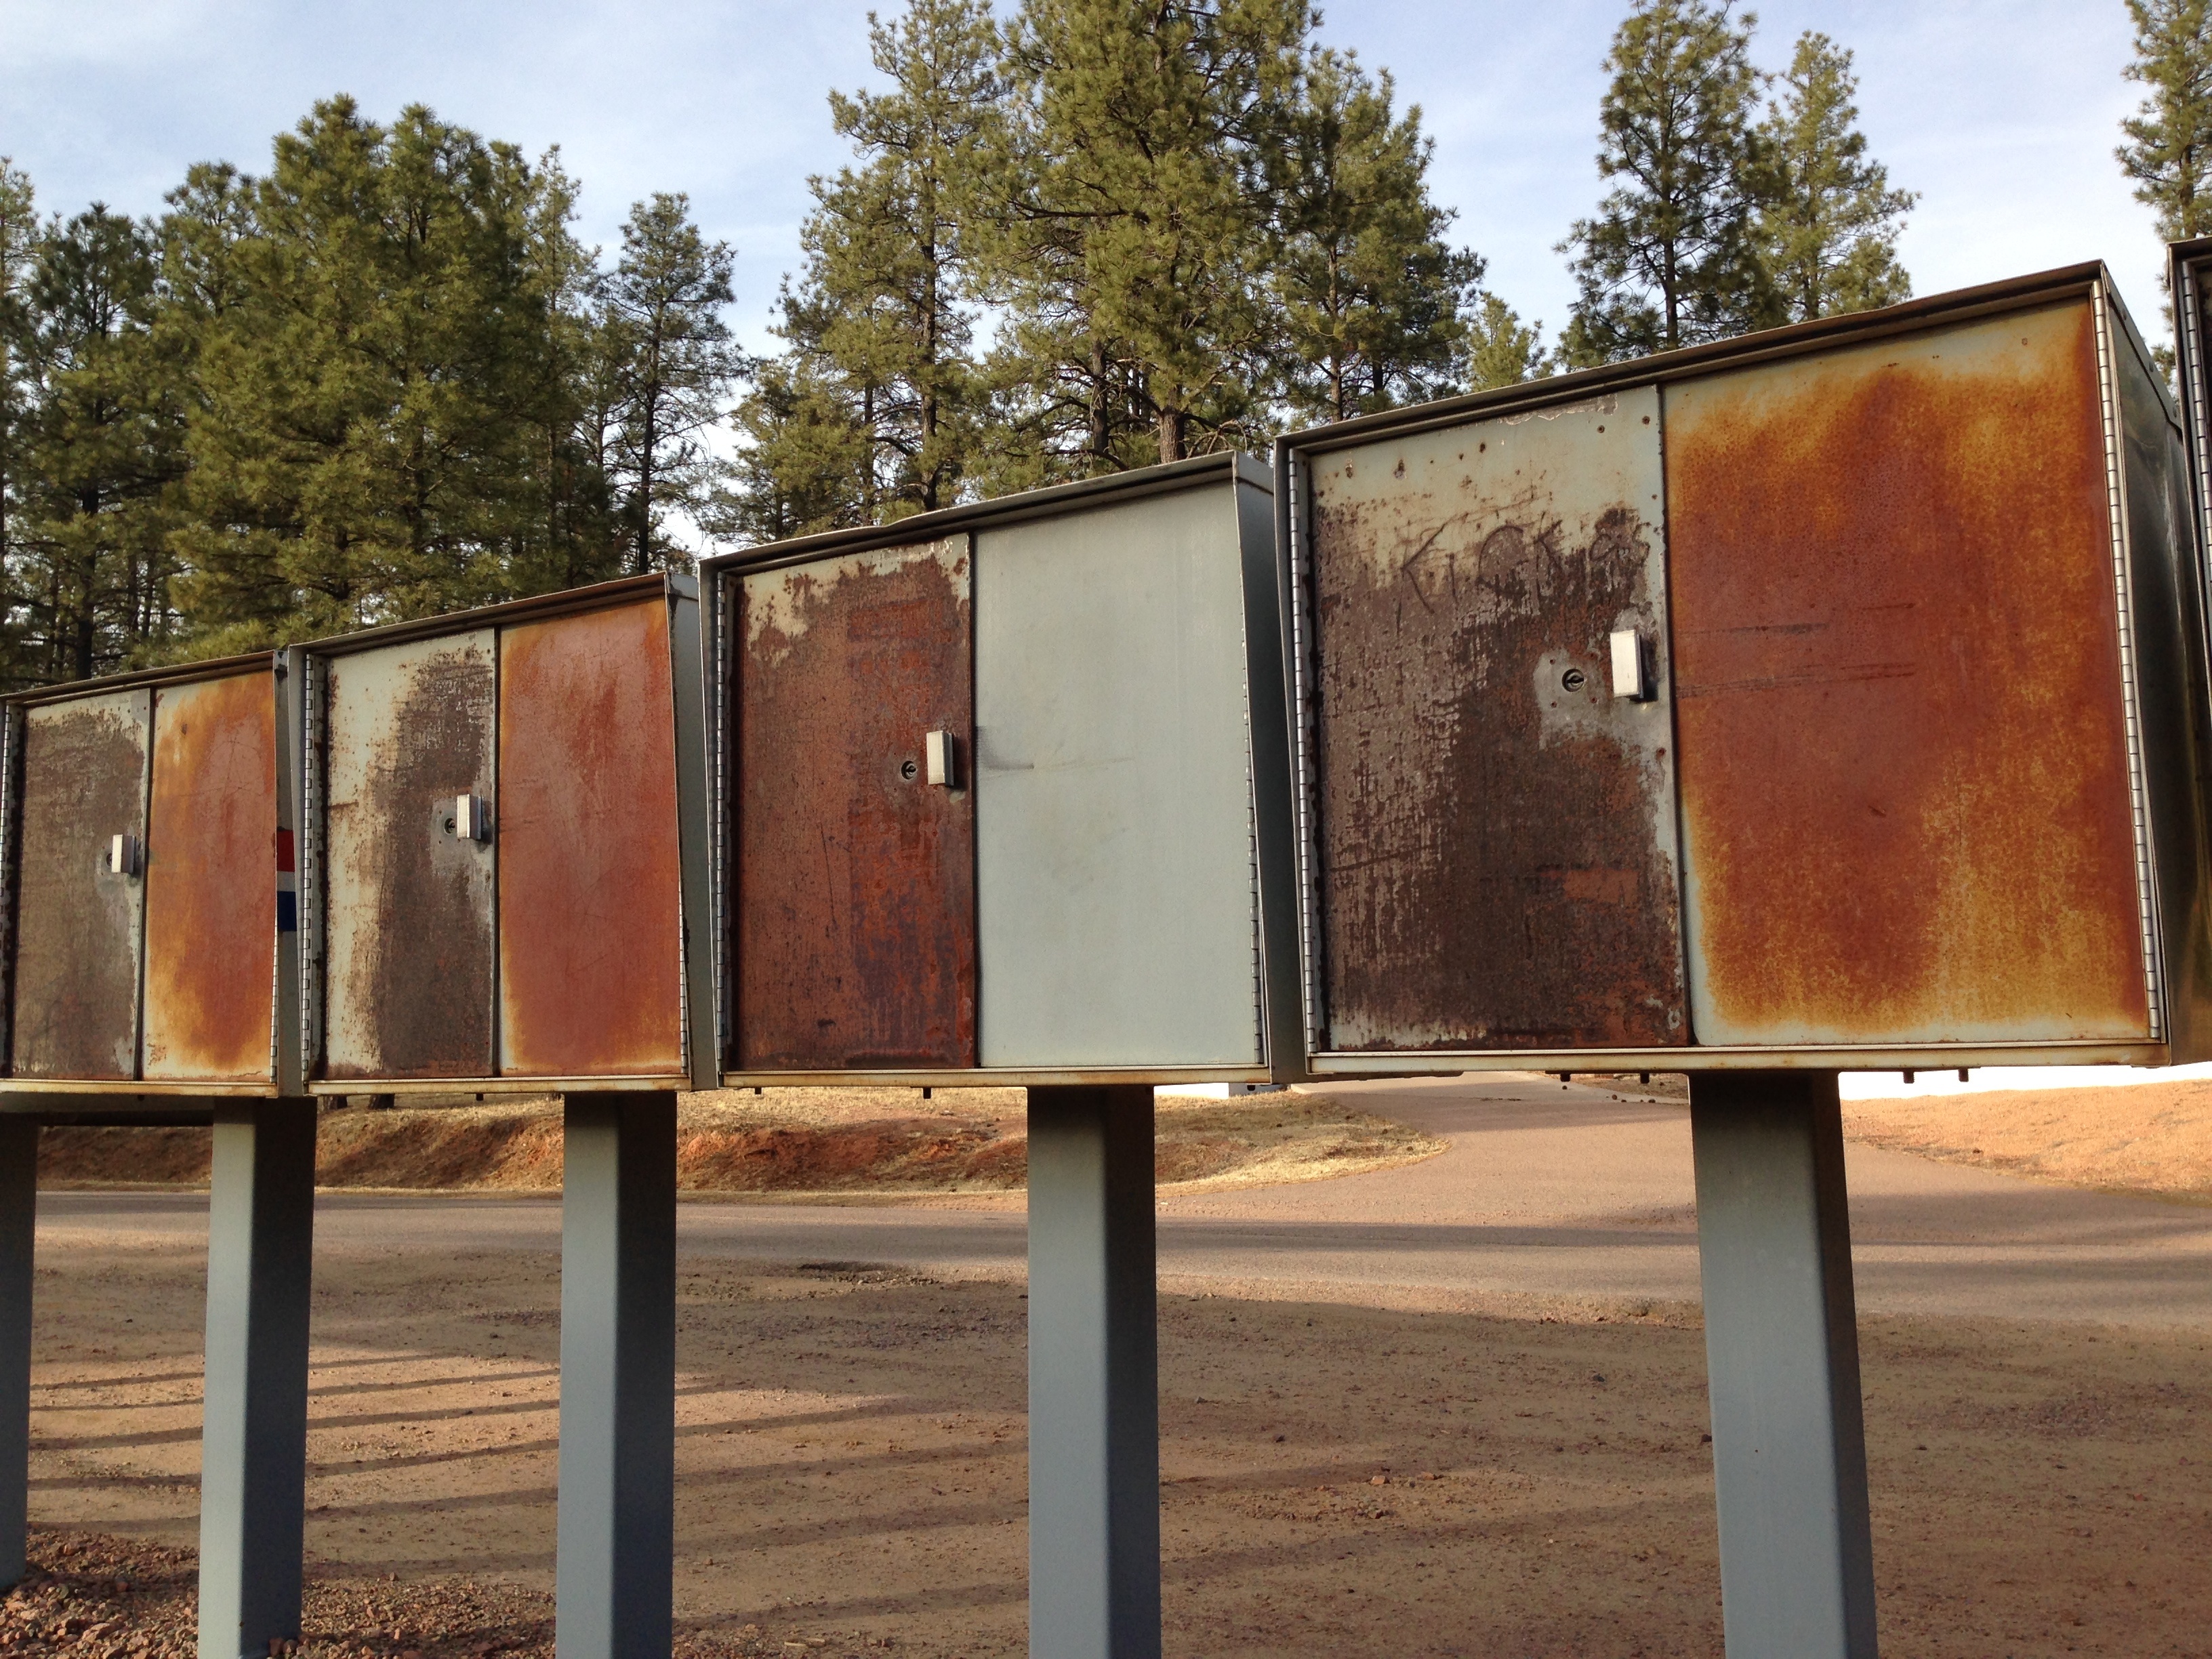
tree, wood, furniture, strawberry, arizona